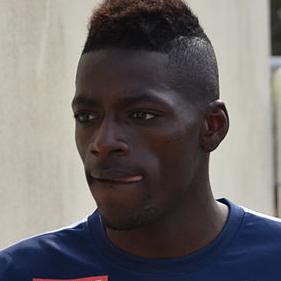
Age: 20